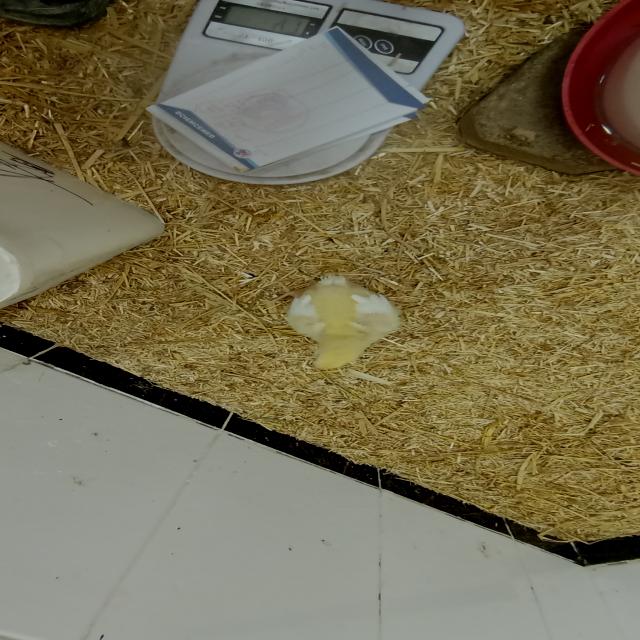
Weight: 227 g